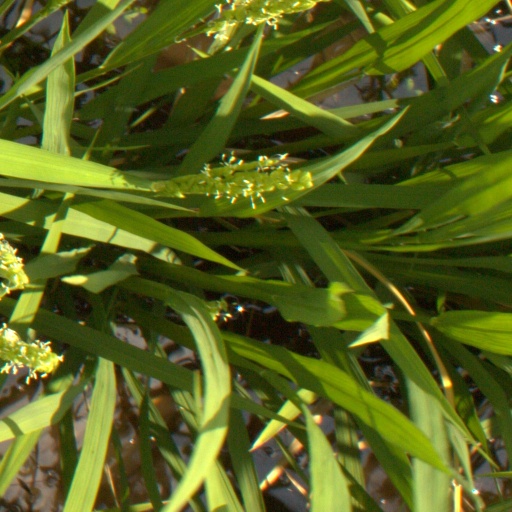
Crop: rice